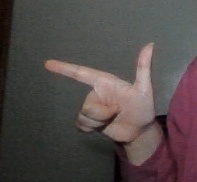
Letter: yaa